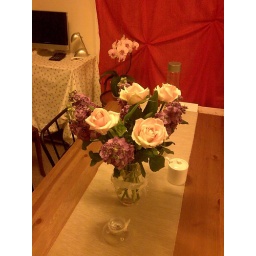
the background red curtain is crafted by me